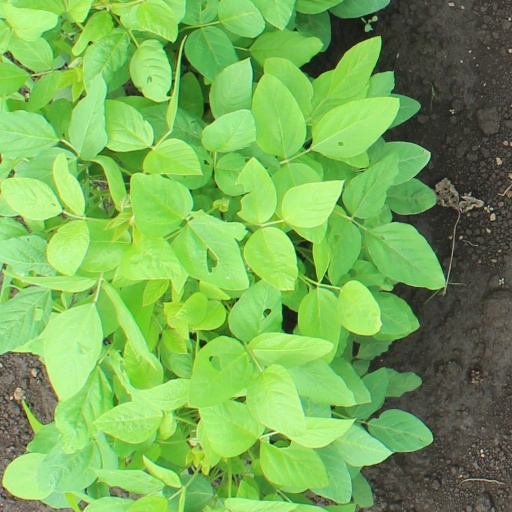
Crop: soybean